Tuxtla Gutiérrez

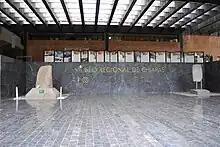
Regional Museum Courtyard

On the edge of the city is the El Zapotal Ecological Reserve, best known as the home of the Zoológico Miguel Alvarez del Toro Zoo, often referred to as the ZooMAT. The zoo covers 100 hectares and was founded by Miguel Alvarez del Toro in 1942. He was also the director for over fifty years. ZooMAT is considered to be one of the best zoos of its kind in Latin America. It exhibits, studies, protects and preserves the native species of Chiapas, which have suffered severe stress due to human activities. The zoo has programs for research, environmental education and wildlife conservation. The zoo is especially known for its work in preserving the quetzal, being the first to breed the bird in captivity in the 1970s. The design of the zoo respects the topography of the zone and only exhibits regional wildlife. It contains 1,400 animals from 220 species including jaguars, tapirs, macaws, spider monkeys, howler monkeys and quetzals. Over 150 of the species freely roam in natural enclosures and in some areas, animals such as deer, iguanas, small reptiles and birds come very close to the areas where humans pass. Sixty of the species exhibited here are in danger of extinction, including the jaguar, the ocelot, the macaw, the quetzal, and howler monkey.